J. Pat O'Malley

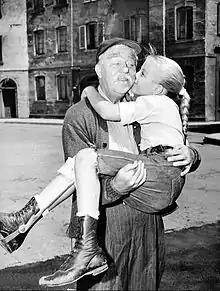
J. Pat O'Malley and Susan Gordon in "The Fugitive", a 1962 episode of "The Twilight Zone"

James Rudolph O'Malley (15 March 1904 – 27 February 1985) was an English actor and singer who appeared in many American films and television programmes from the 1940s to 1982, using the stage name J. Pat O'Malley. He also appeared on the Broadway stage in "Ten Little Indians" (1944) and "Dial M for Murder" (1954).